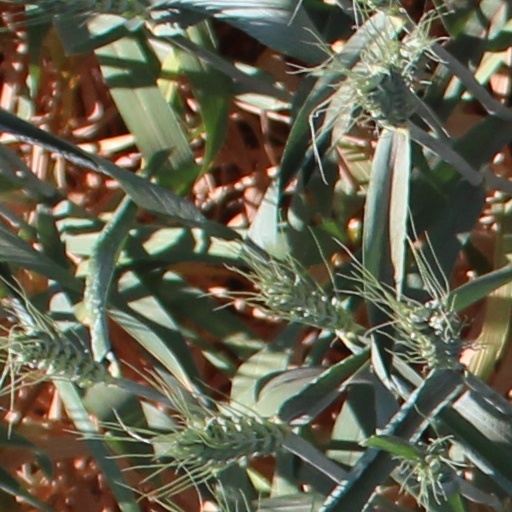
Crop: wheat